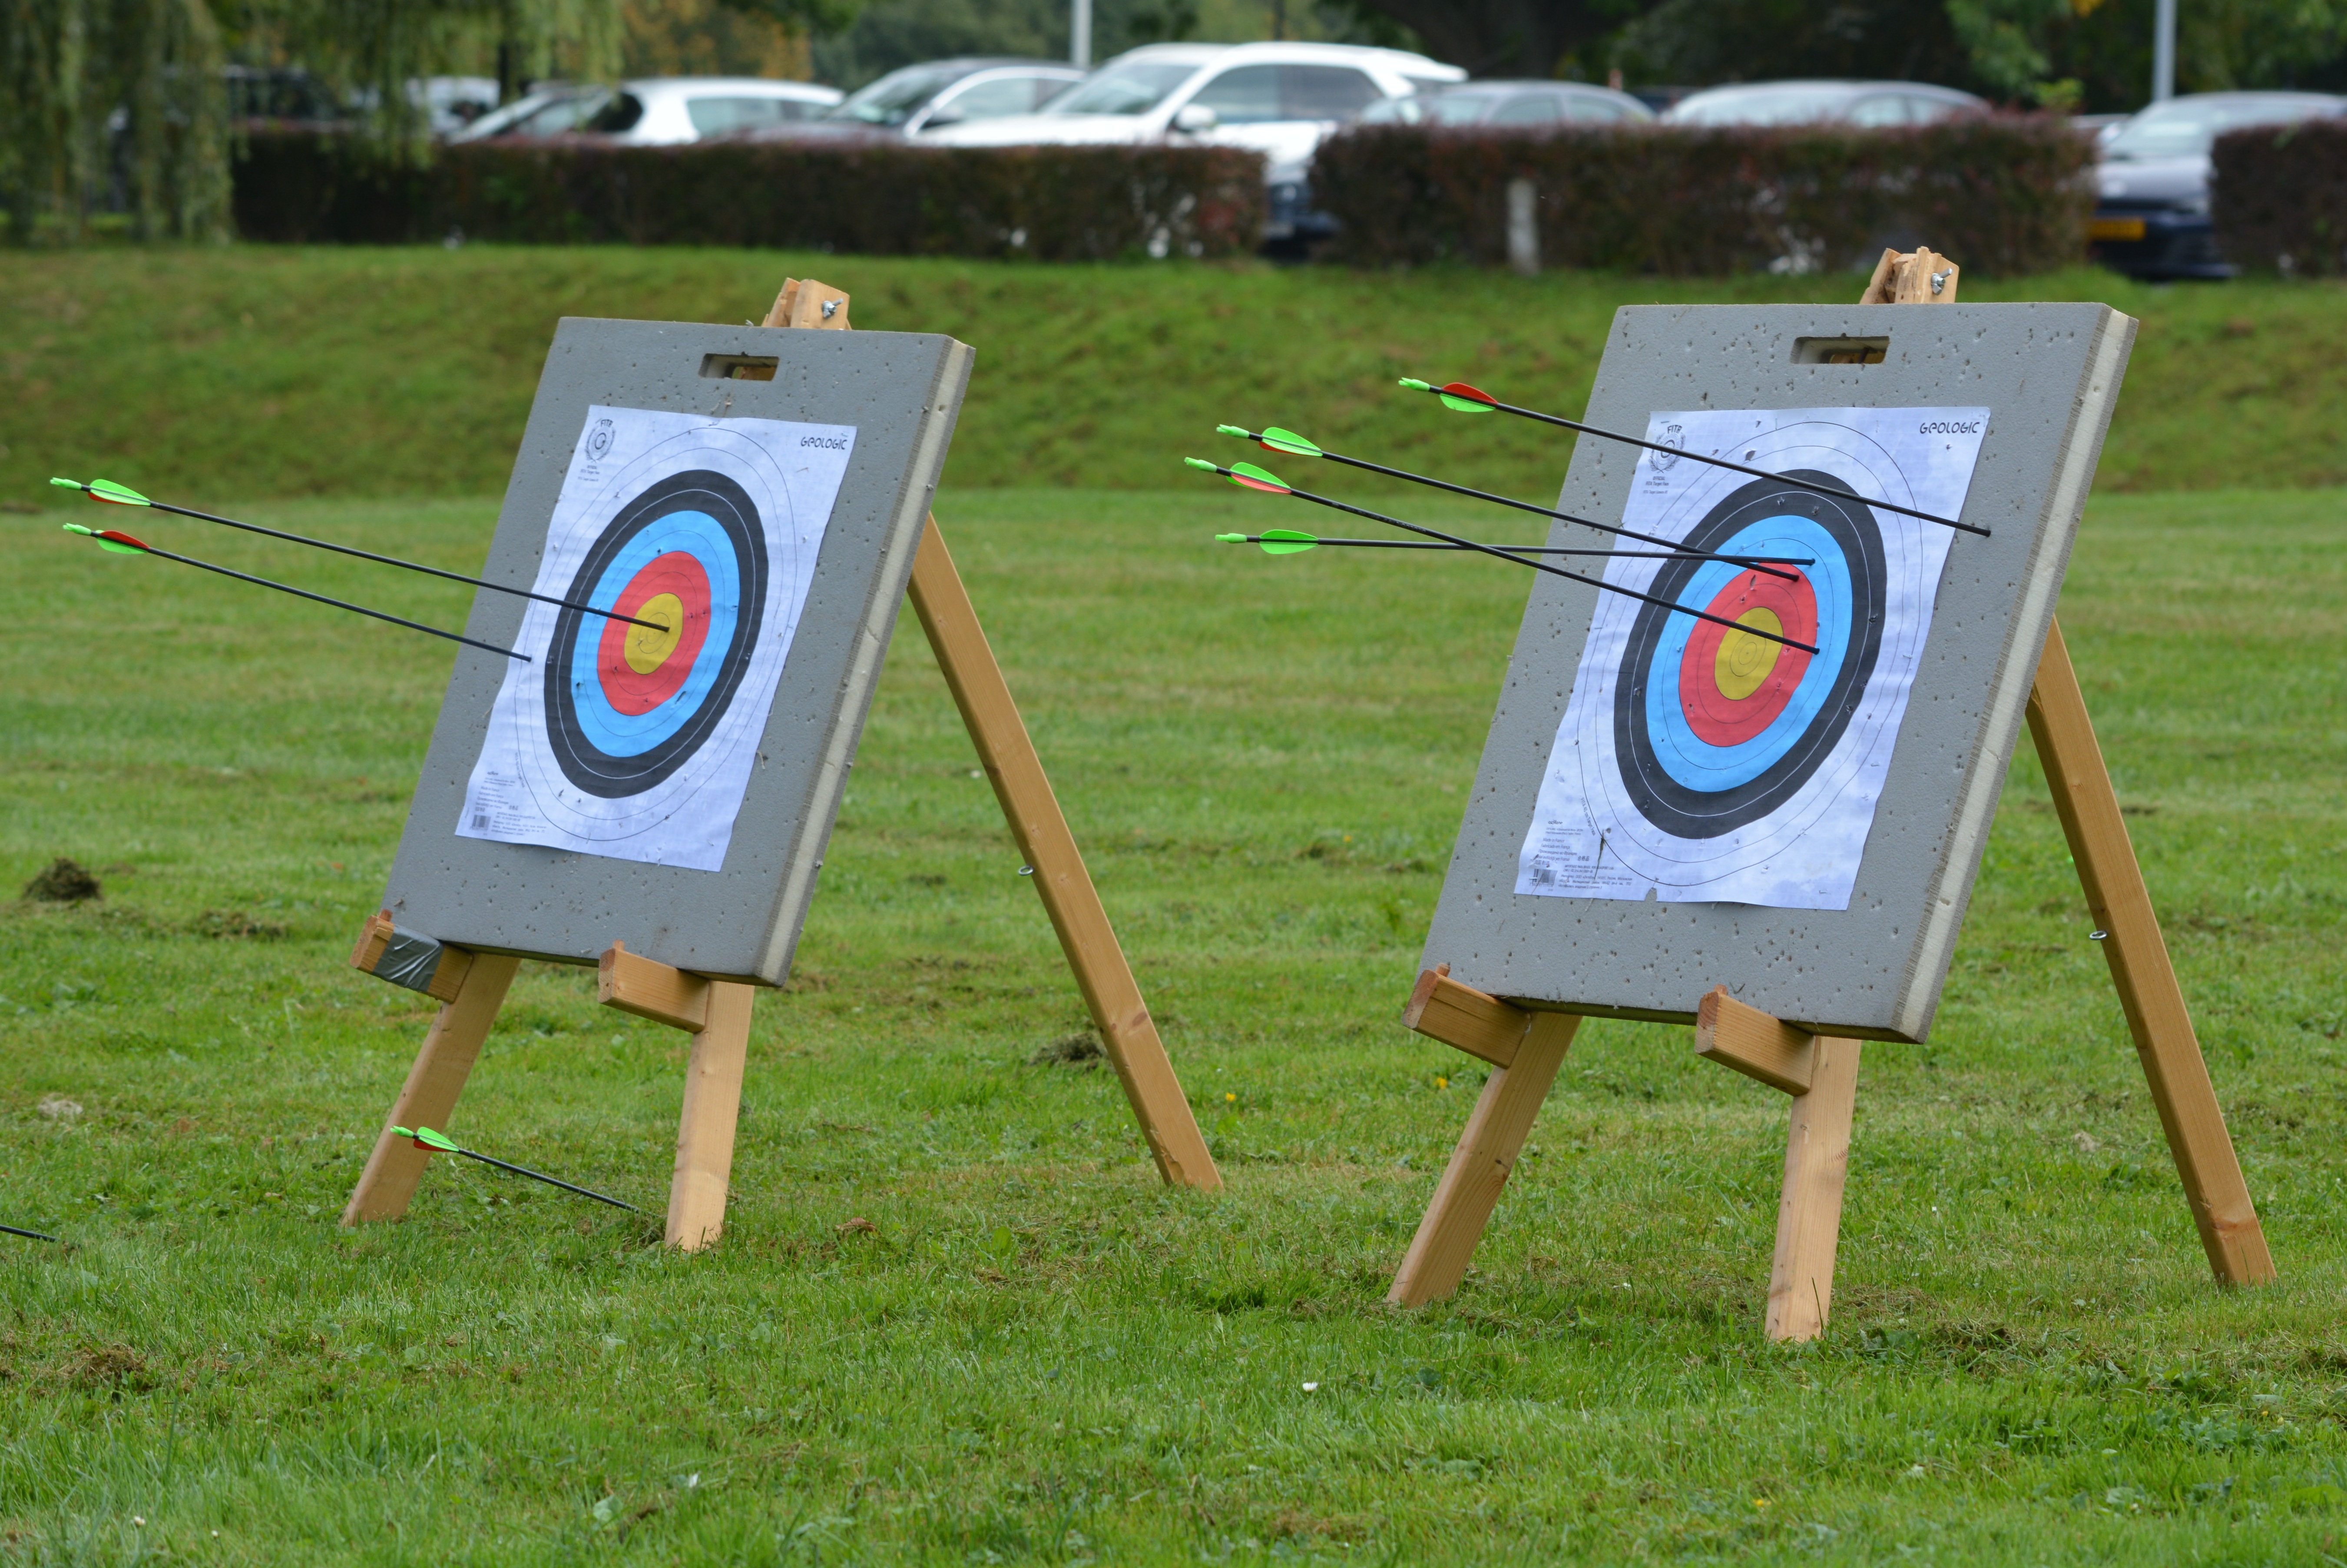
play, recreation, focus, sports, arrows, archery, goals, bow and arrow, outdoor recreation, individual sports, target archery